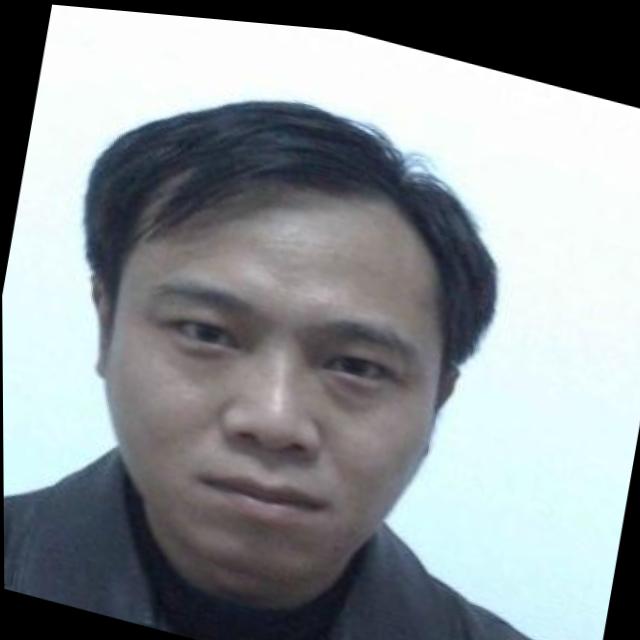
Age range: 21-44